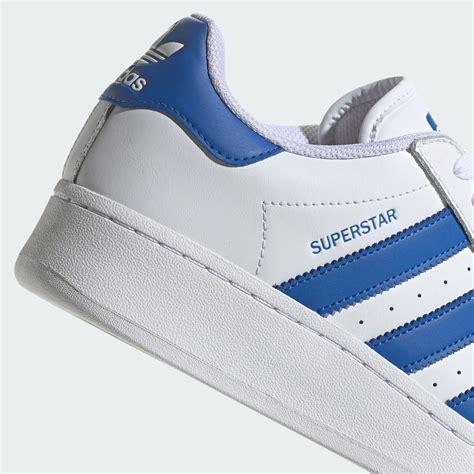
Brand: Adidas
Model: Superstar XLG